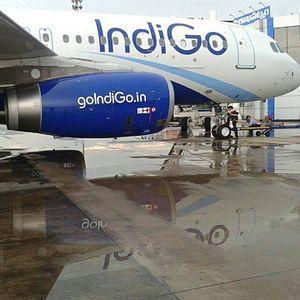
L'Aéroport de Visakhapatnam est un aéroport international desservant le District de Visakhapatnam, le District de Vizianagaram, le District de Srikakulam ainsi qu'une partie du District du Godavari oriental dans l'Andhra Pradesh. C'est l'aéroport le plus important de l'Andhra Pradesh. Il se situe à 12 km de Visakhapatnam. Il a connu une très forte croissance ces dix dernières années, ce qui lui a permis de construire un terminal international, proposant ainsi des vols à destination de Dubaï, Singapour et Kuala Lumpur.